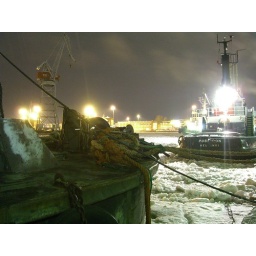
nightly docked ships in the frozen water